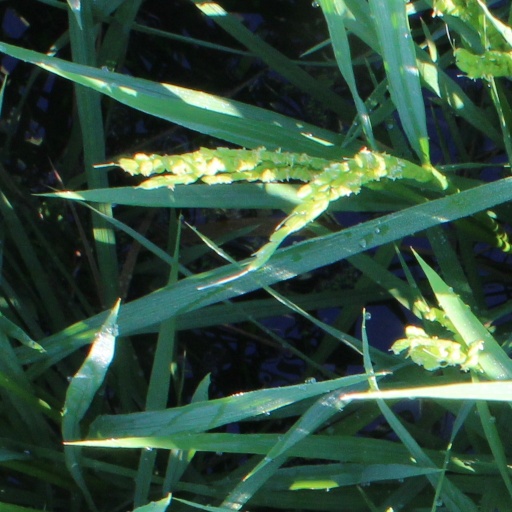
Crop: rice